Apple Inc.

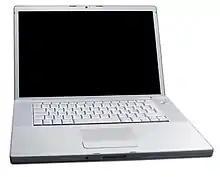
The MacBook Pro is Apple's first laptop with an Intel microprocessor, introduced in 2006.

The success of lower-cost consumer Macs, especially the LC, cannibalized higher-priced machines. To address this, management introduced several new brands, selling largely identical machines at different price points, for different markets: the high-end Quadra series, the mid-range Centris series, and the consumer-marketed Performa series. This led to significant consumer confusion between so many models.